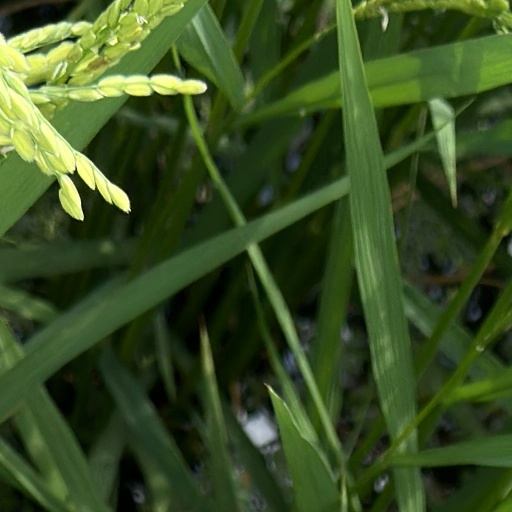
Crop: rice